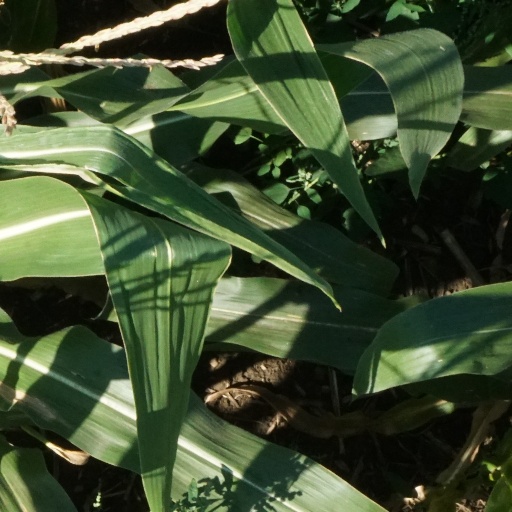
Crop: maize; corn